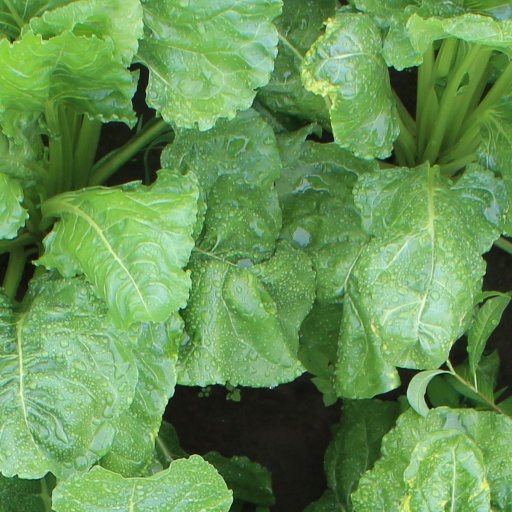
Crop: sugar beet